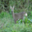
Label: deer